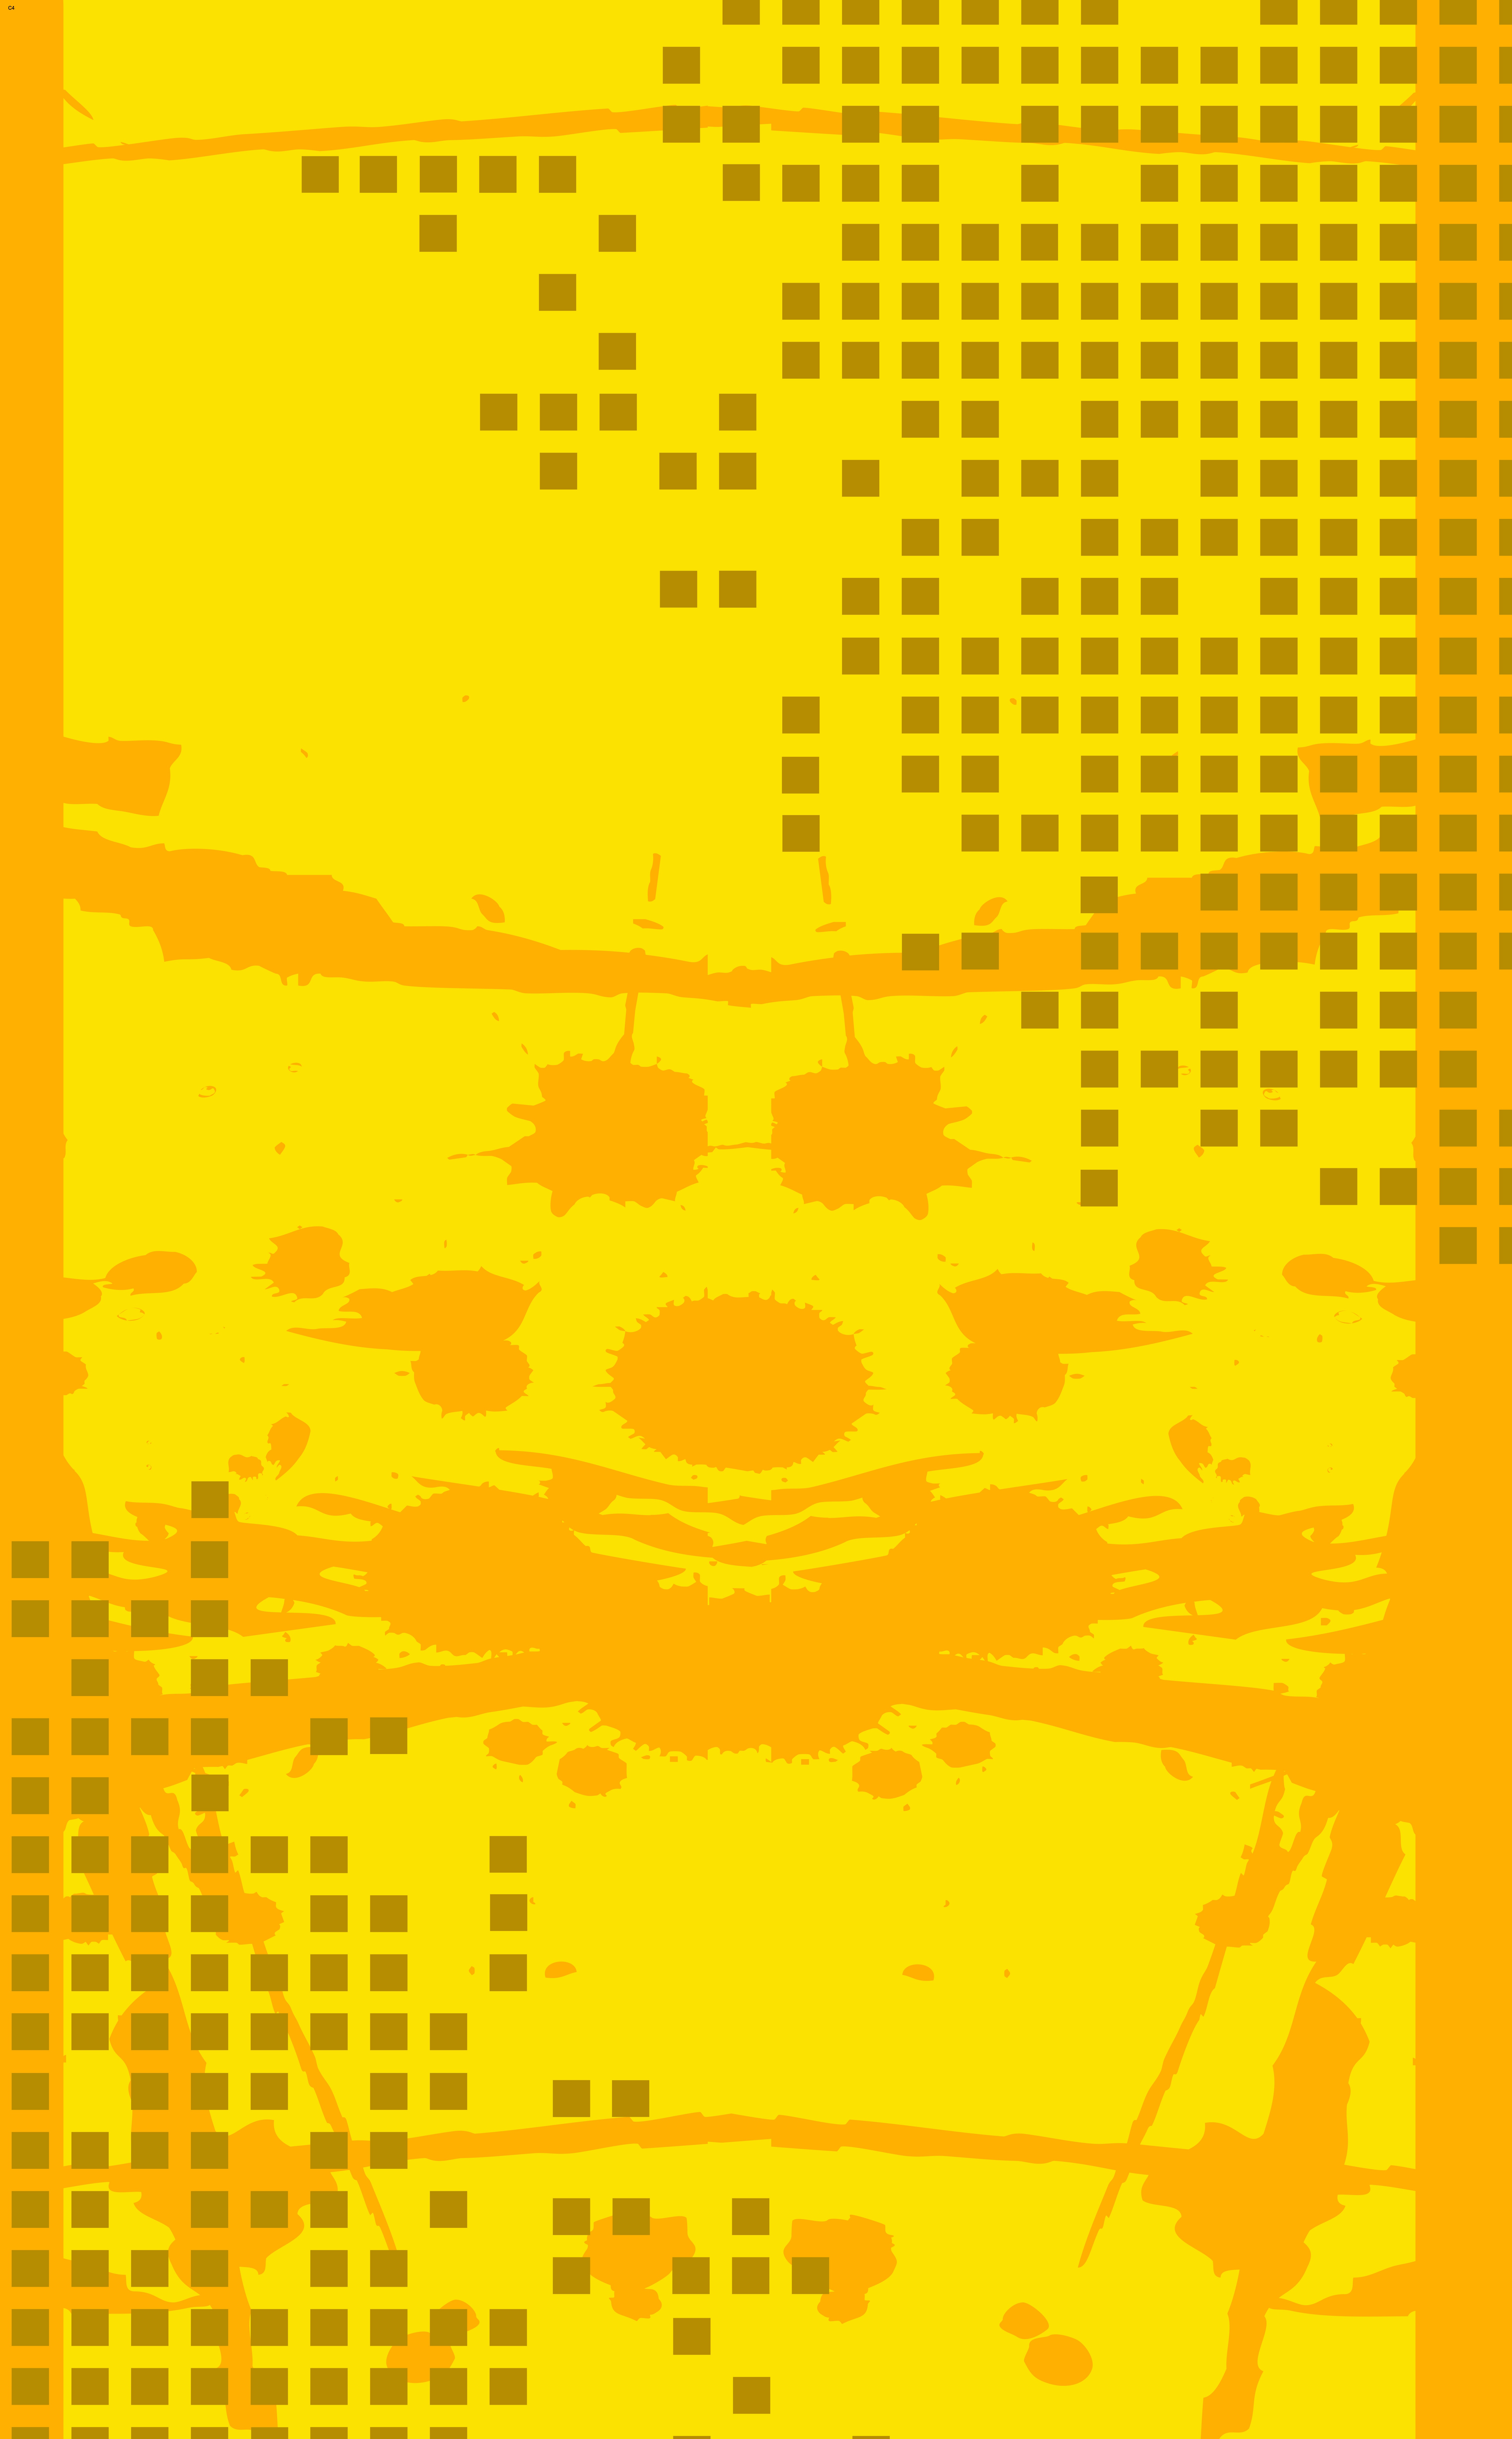
texture, number, pattern, line, yellow, font, illustration, text, shape, abstract background